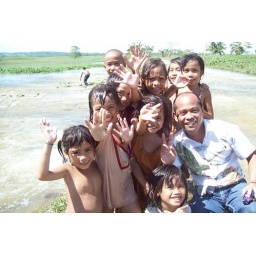
Displaced kids enjoyed the waters flooding a road in Pulangi, Pikit. An instant swimming pool along the road